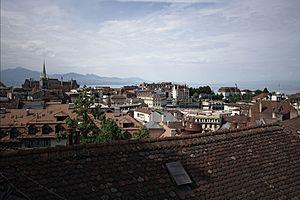
Vue sur la ville de Lausanne, prise depuis la place de la Cathédrale